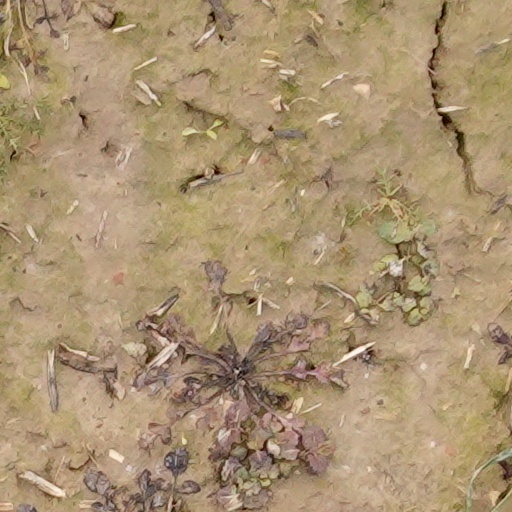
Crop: wheat